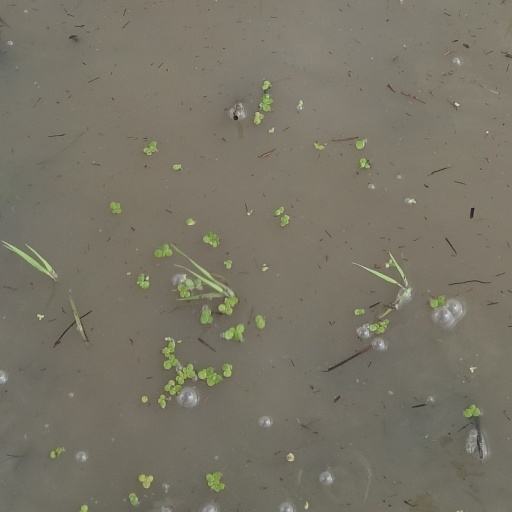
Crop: rice